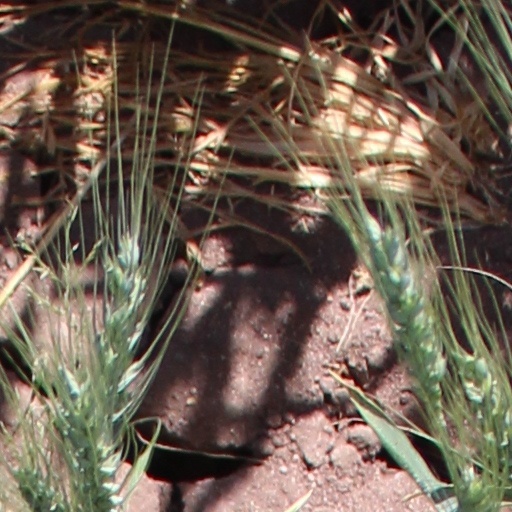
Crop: wheat